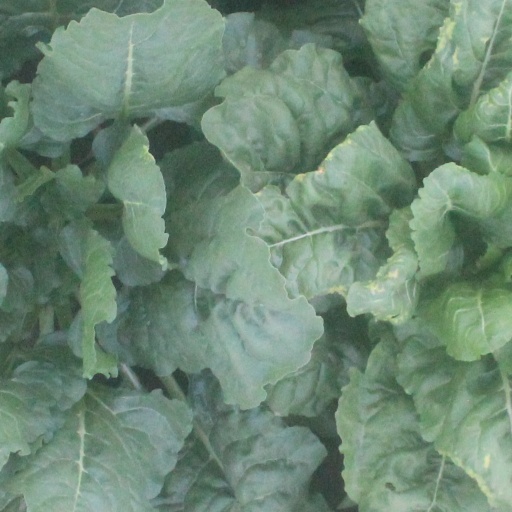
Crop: sugar beet